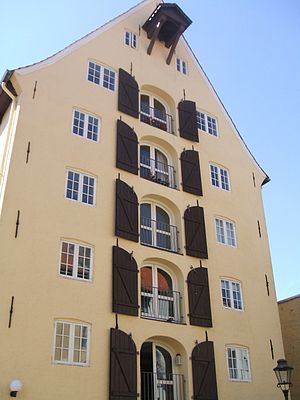
Arkitektur i Danmark / Barok / Rokoko
Det Vestindiske Pakhus i Flensborg
Arkitektur i Danmark stammer fra vikingetiden, hvor adskillige arkæologiske fund bevidner om forskellige bebyggelser. Den blev for alvor etableret i middelalderen, hvor romanske og herefter gotiske kirker og domkirker blev opført i hele landet. Det var i denne periode at mursten blev det foretrukne byggemateriale, da Danmark ikke har store sten-ressourcer til at bygge med. Dette gjaldt ikke bare for kirker, men også for fæstninger og borge.